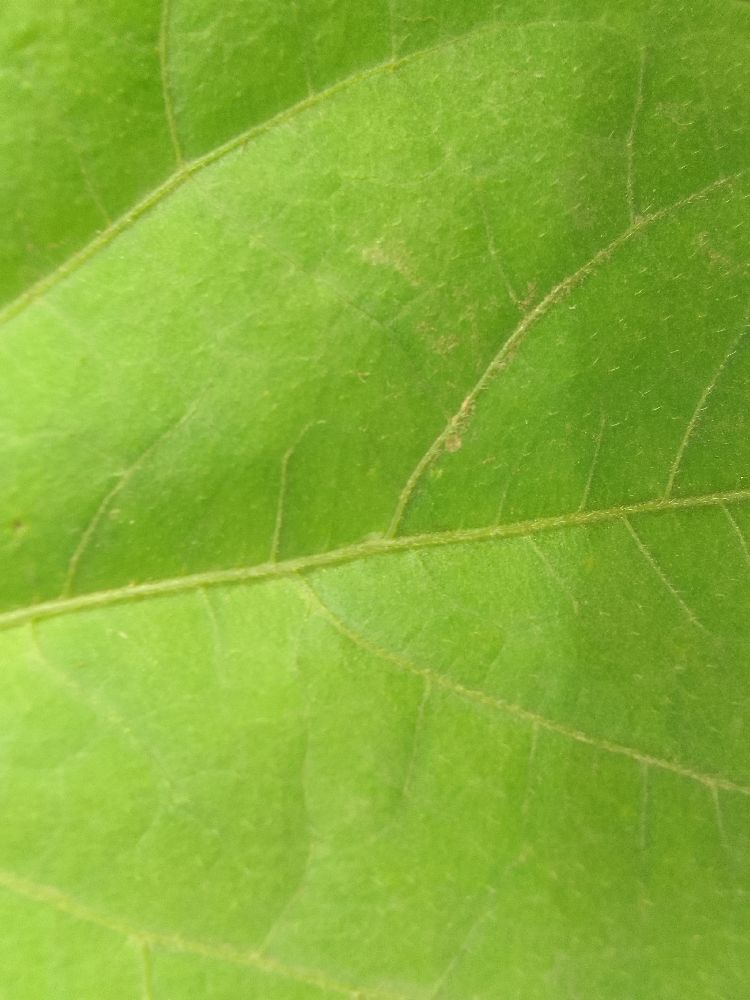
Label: healthy